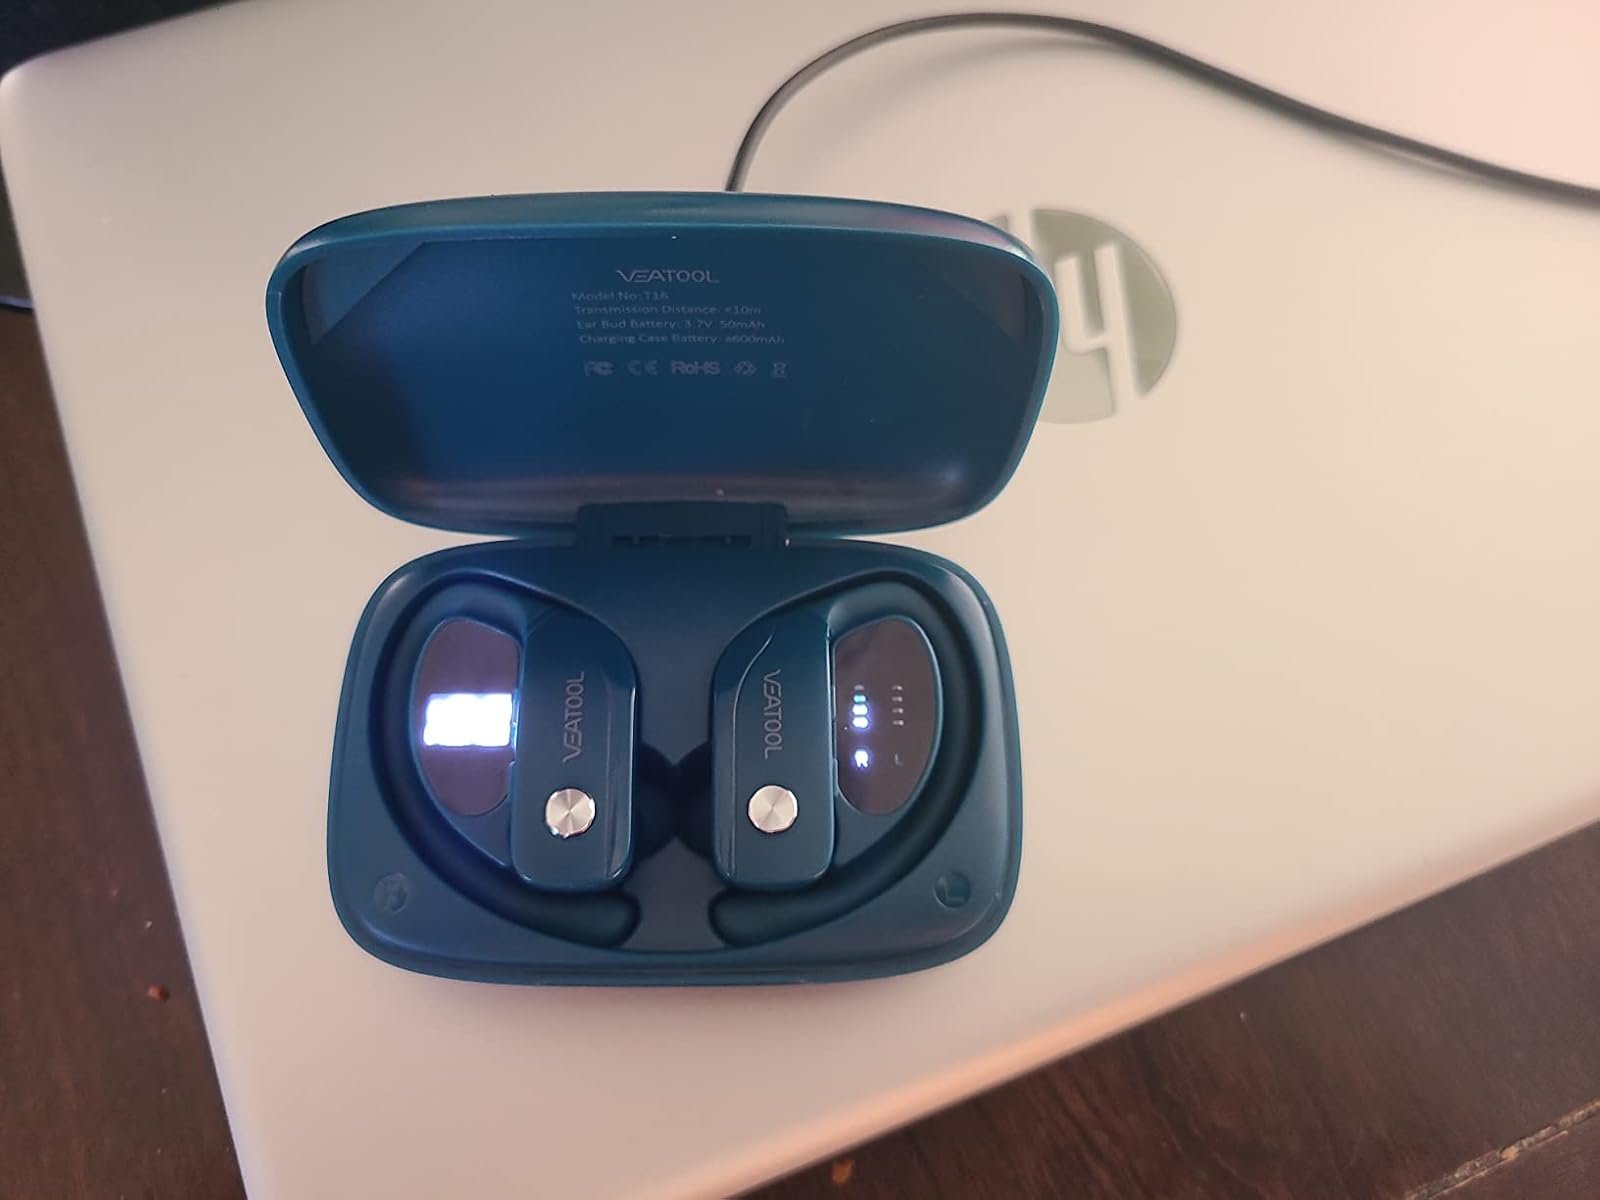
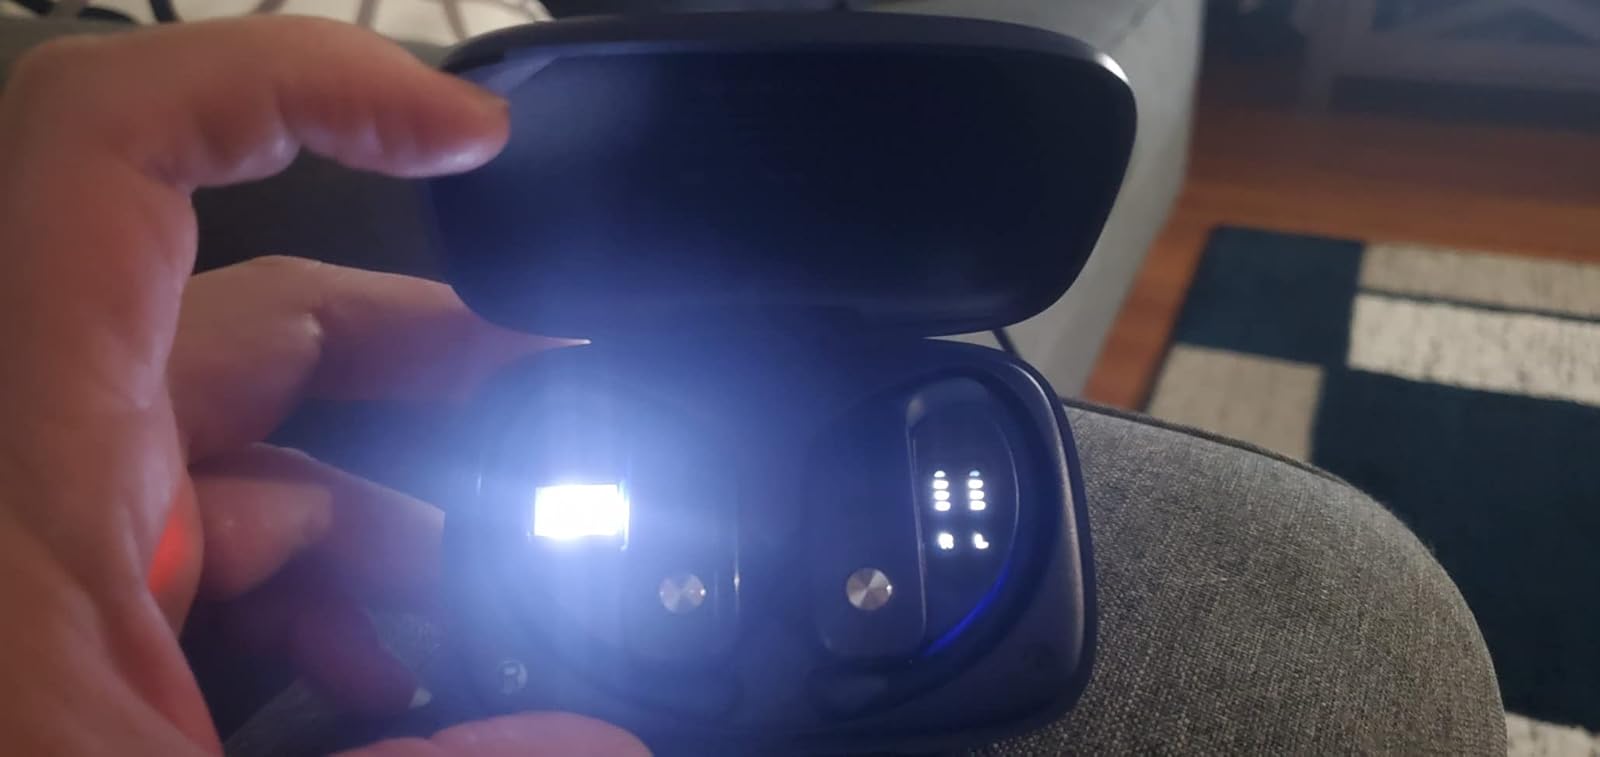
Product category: earbuds
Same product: no